Answers in Genesis

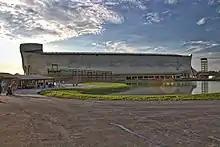
Noah's Ark at Ark Encounter

Answers in Genesis opened Ark Encounter, a theme-park, in Grant County, Kentucky on July 7, 2016. The centerpiece of the park is a full-scale model of Noah's Ark at long and high. After a visit to Ark Encounter, Bill Nye, who had previously debated Ham, described his experience as "much more troubling or disturbing than [he] thought it would be" and stated that "on the Ark's third deck, every single science exhibit is absolutely wrong". In December 2016, for the holiday season, AiG lit the Ark with rainbow colors, aiming to "reclaim the symbol from the gay rights movement" and to remind viewers of the Noahic covenant.